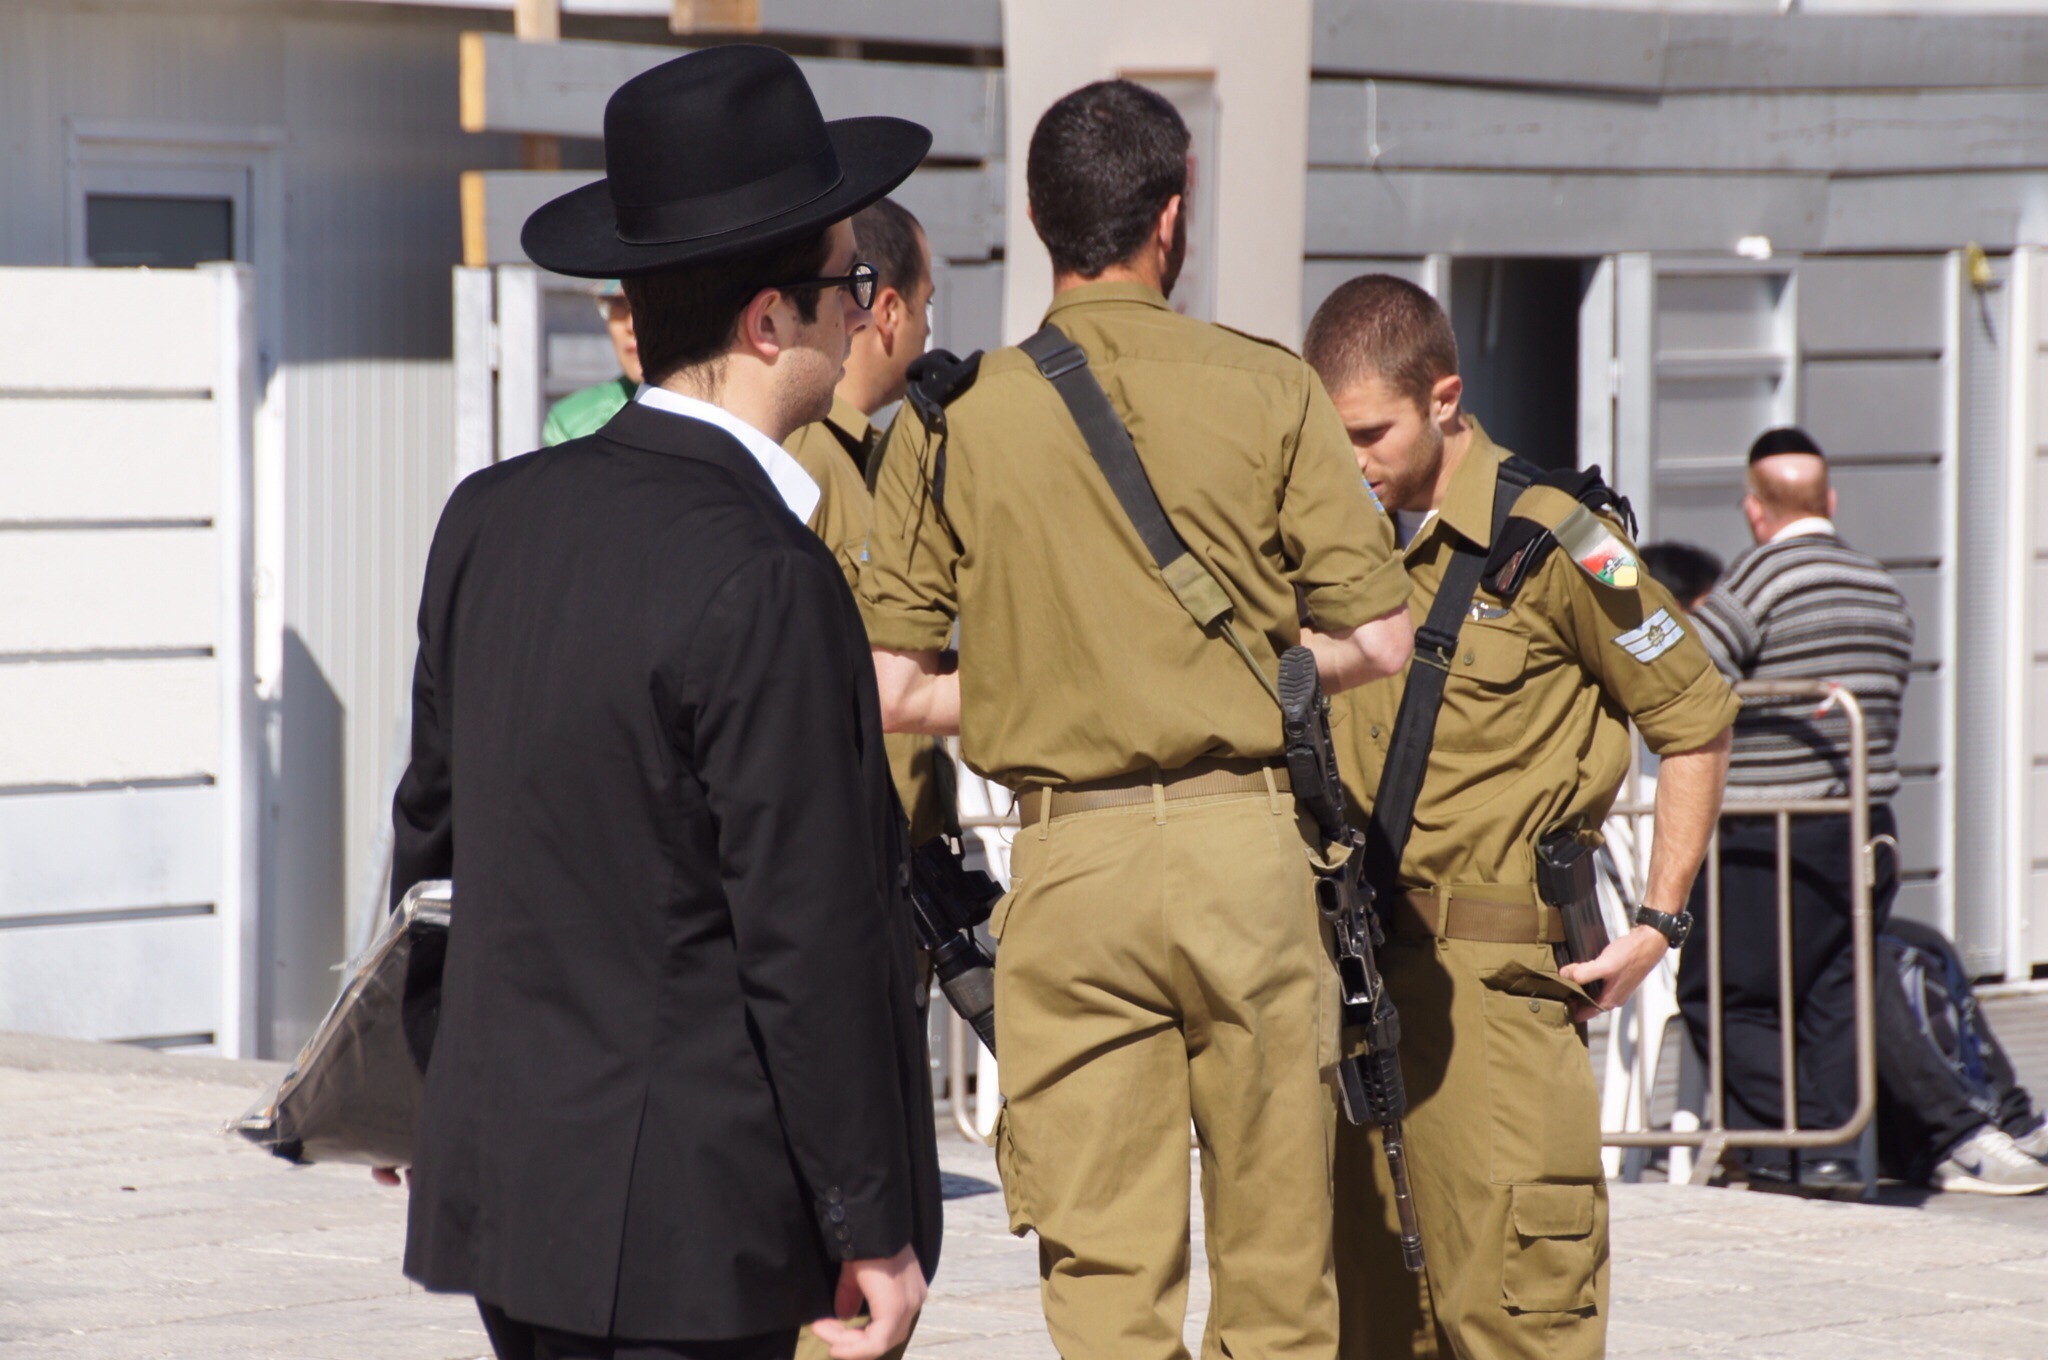
person, military, young, soldier, army, peace, religion, clothing, motivation, war, faith, juxtaposition, israel, conflict, hebrew, military uniform, military officer, military person